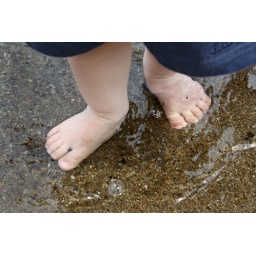
First time walking in the water at the beach!!!!!